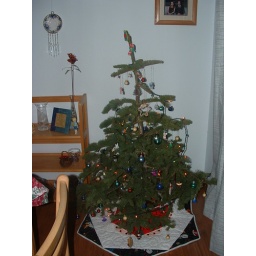
Little tree of 2005 in the kitchen